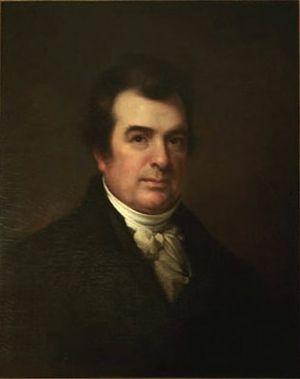
David Hosack est un médecin et botaniste américain, né le 31 août 1769 à New York et mort le 22 décembre 1835 dans la même ville.